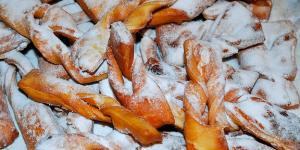
calzones rotos